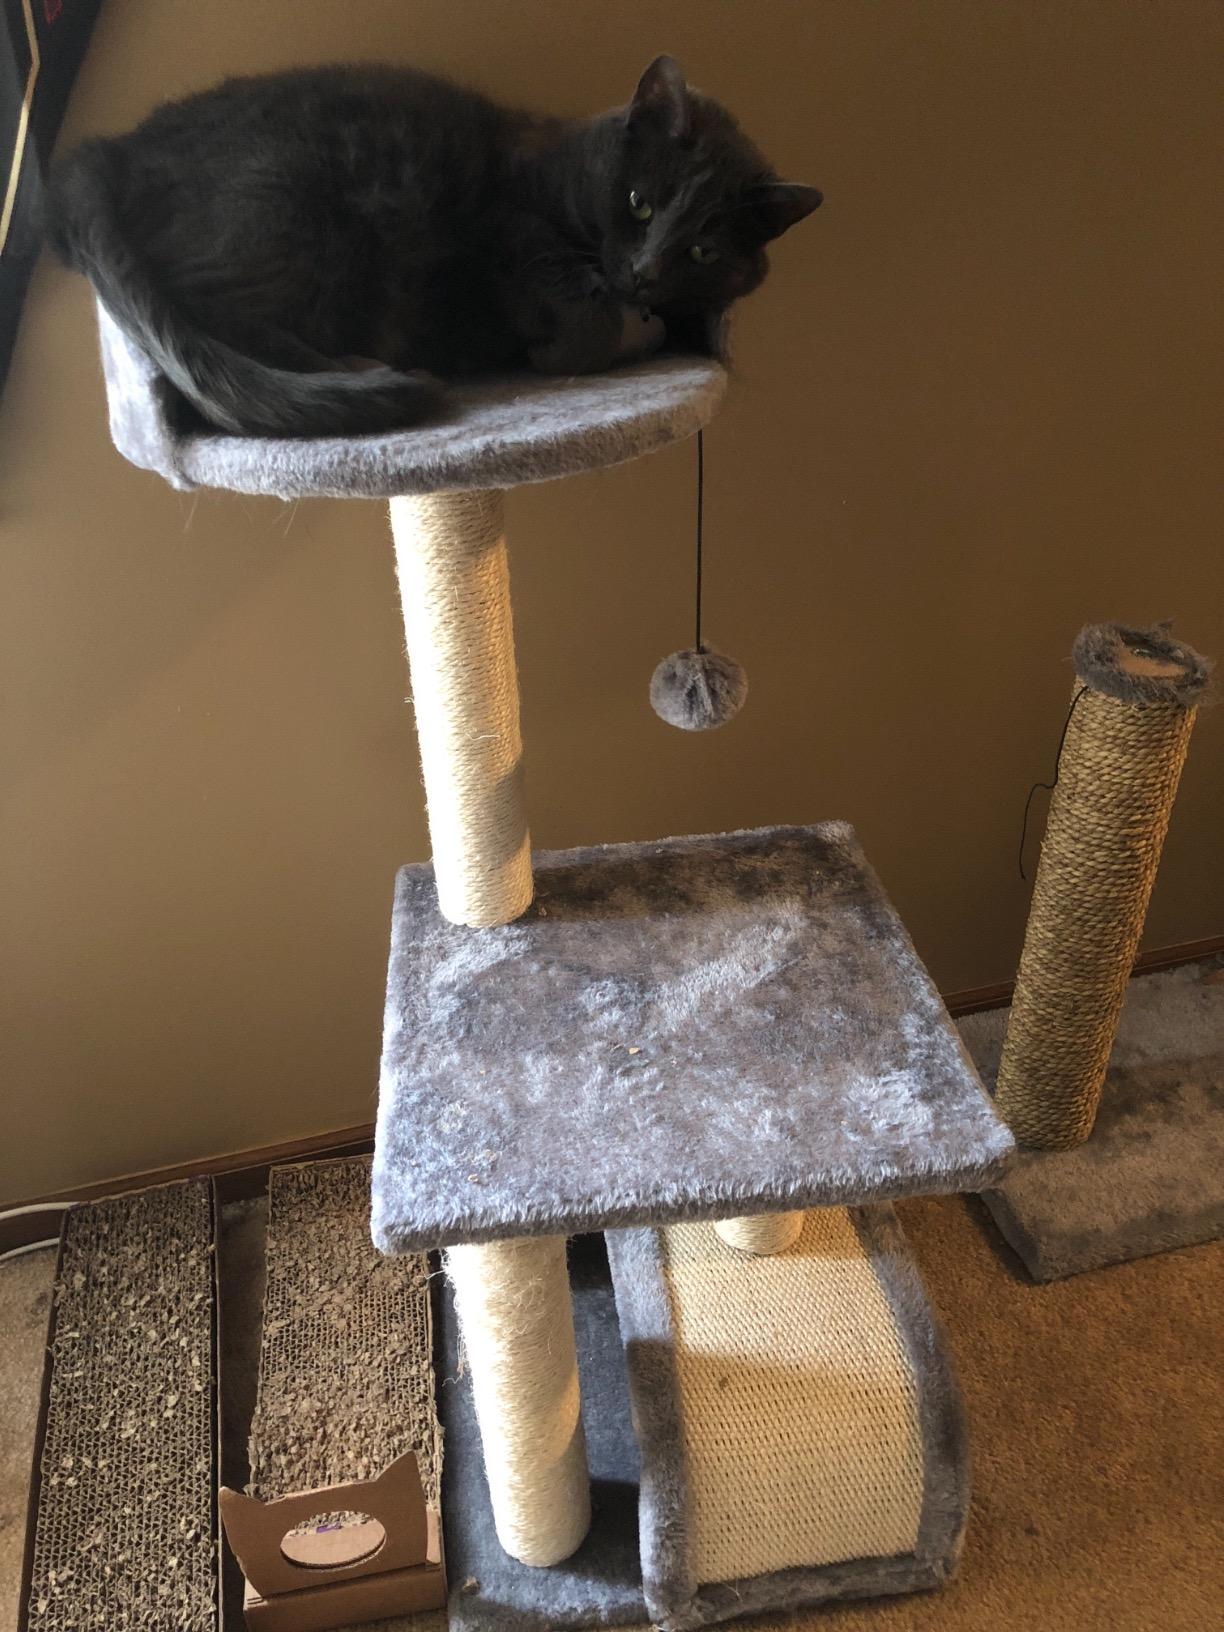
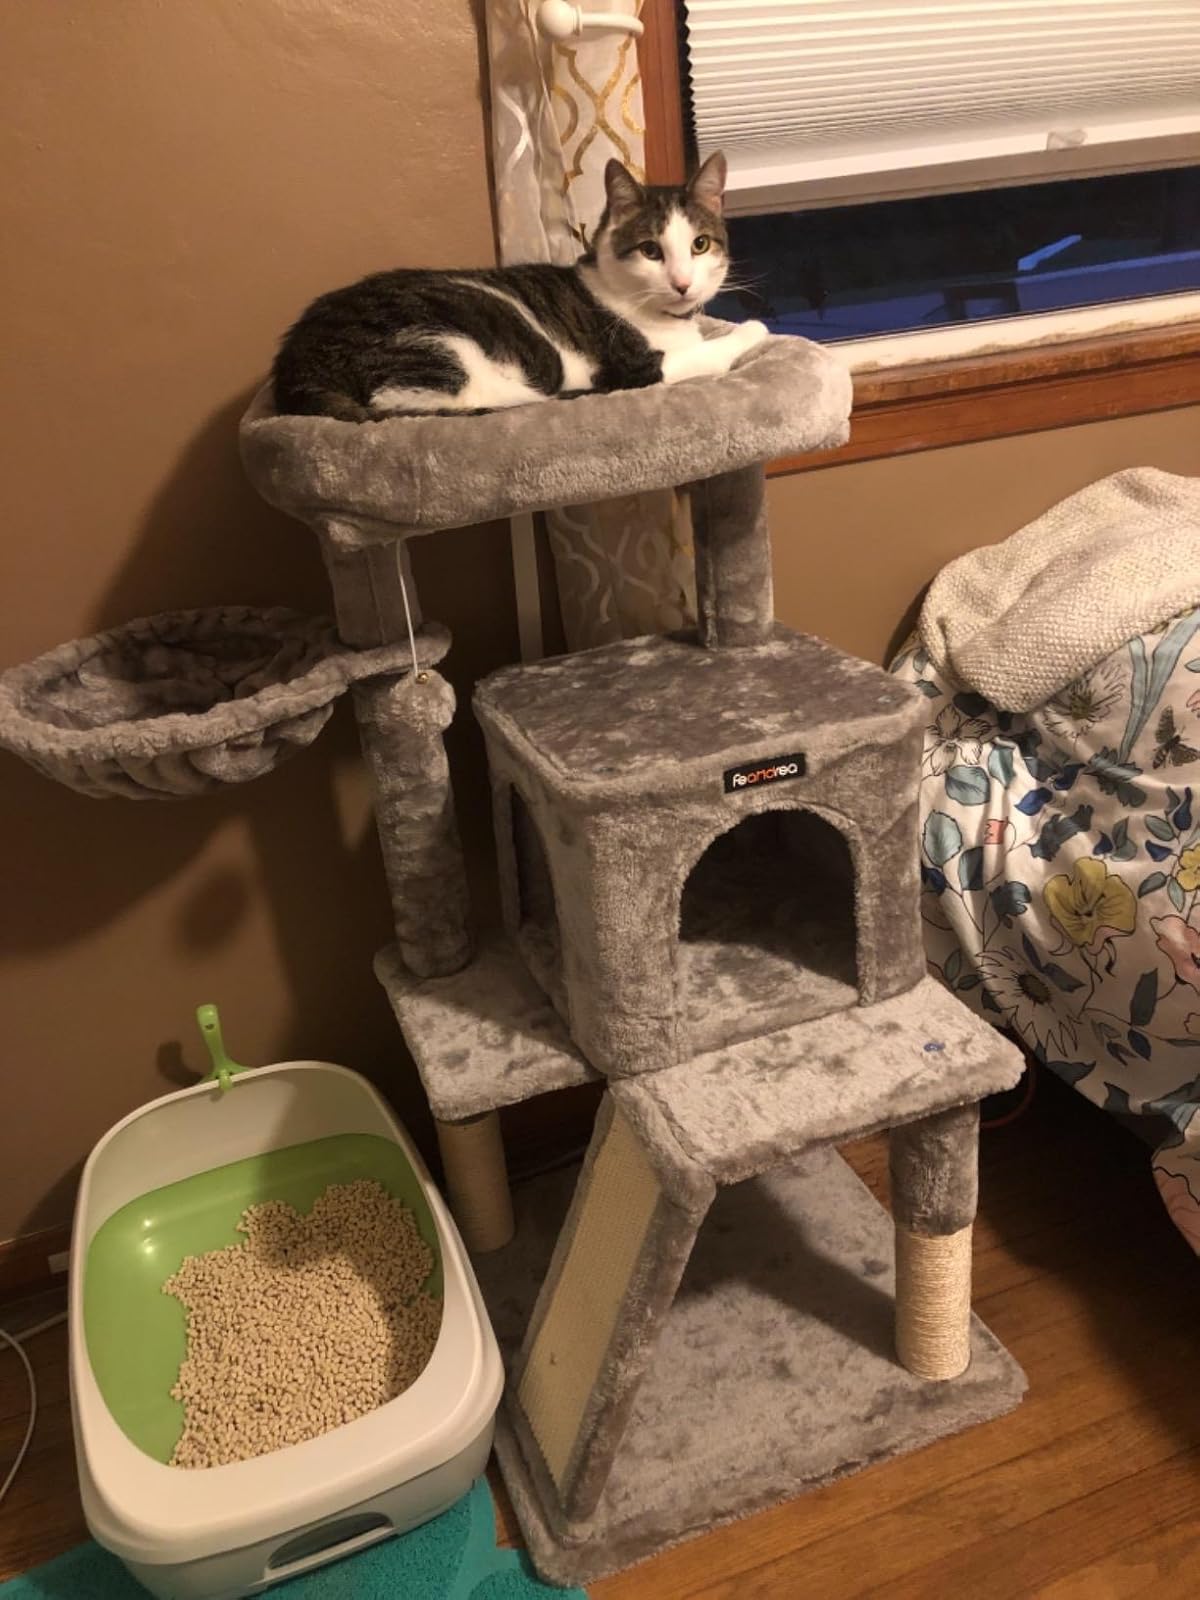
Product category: items_cat tree
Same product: no